1996 Spanish government formation

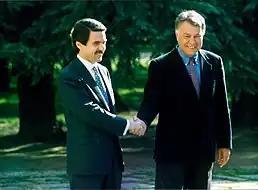
prime minister Felipe González and PP leader José María Aznar in a meeting on 12 March 1996 to discuss the transfer of power.

The parties' starting positions made clear that CiU's role was decisive. CiU announced that they would likely abstain or vote against Aznar's first investiture ballot, hoping that other parties such as the PSOE and the PNV would follow suit in order to allow the formation of a new government. On the PSOE side, González claimed that, while he did not contemplate the hypothesis of forming a government and would ensure an "orderly and responsible" transfer of power as interim prime minister, his party would vote against Aznar in any prospective investiture, whereas Public Works minister Josep Borrell called for CiU to not allow Aznar's election on the basis that electoral results in Catalonia had shown "a general and clear rejection of a PP government". CC leader and president of the Canary Islands, Manuel Hermoso, offered to both CiU and the PNV to agree on minimum conditions to negotiate as a bloc any support to a future PP government. The Galician Nationalist Bloc (BNG), which had entered parliament for the first time, proposed an alliance between the PSOE and Catalan, Basque and Galician nationalist parties in the event that Aznar failed in his efforts. A citizen initiative issued a manifesto on 5 March, "We do not resign ourselves", claiming that voters had given 2.5 million more votes to parties to the left-of-centre than to the PP and its prospective nationalist allies and calling for PSOE, IU and other left-wing nationalist parties to set aside their political differences and try to form a government. The PNV was willing to enter negotiations with the PP, provided that the latter changed its policy of rejecting the reintegration of terrorist group ETA convicted prisoners.